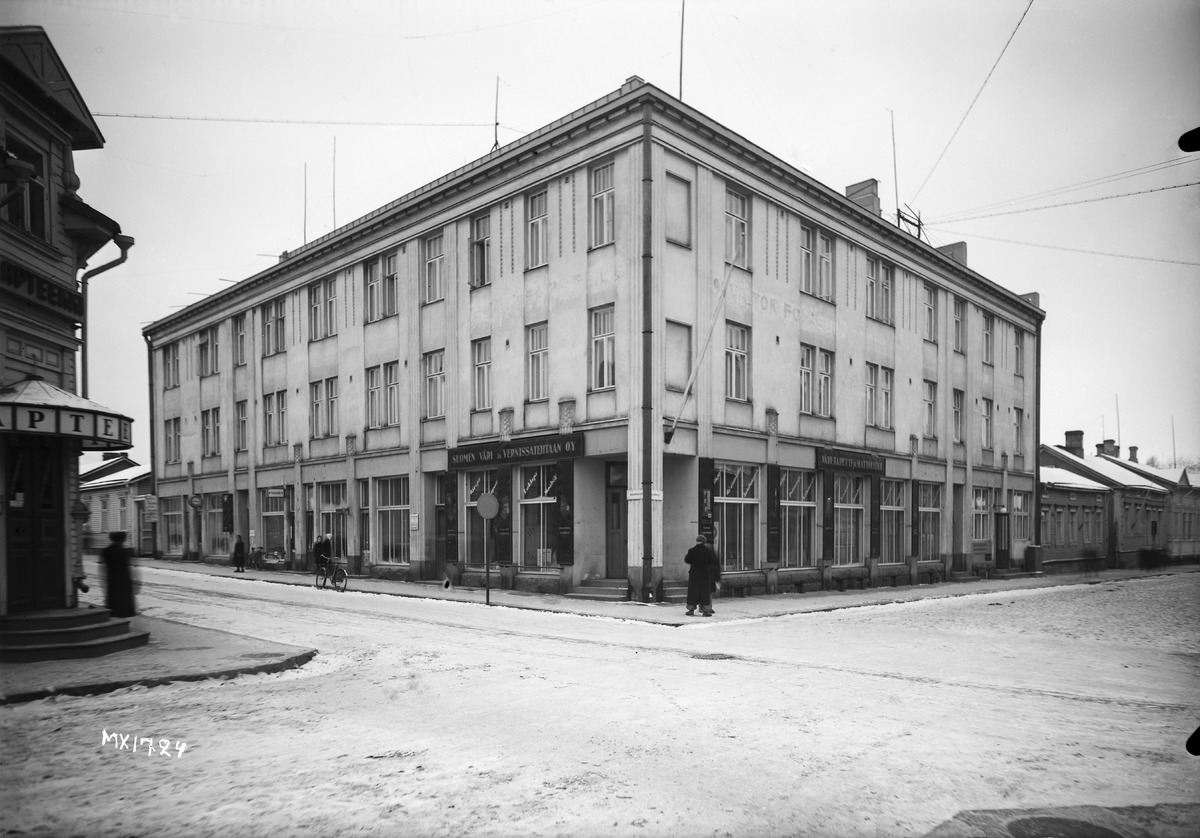
Vikkulan talo Oulussa
The Vikkula house in Oulu
sisällön kuvaus: Asunto Oy Asemakatu 24 eli Vikkulan talo Oulussa 30.12.1938. Rakennusmestari Viktor Vikkula rakensi talon vuosina 1911-1912. content description: Asunto Oy Asemakatu 24, or the Vikkula house, in Oulu on December 30, 1938. The building was constructed by the contractor Viktor Vikkula in 1911-1912.
Vuosi: 1938
Paikka: Suomi, Oulu, Suomi, Pohjois-Pohjanmaa, Oulu
Aiheet: taloyhtiöt; ulkokuva; asuinrakennukset; liikerakennukset; rakennukset; asunto-osakeyhtiöt; residential buildings; commercial buildings; buildings; housing cooperatives